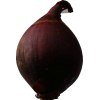
Label: red_onion